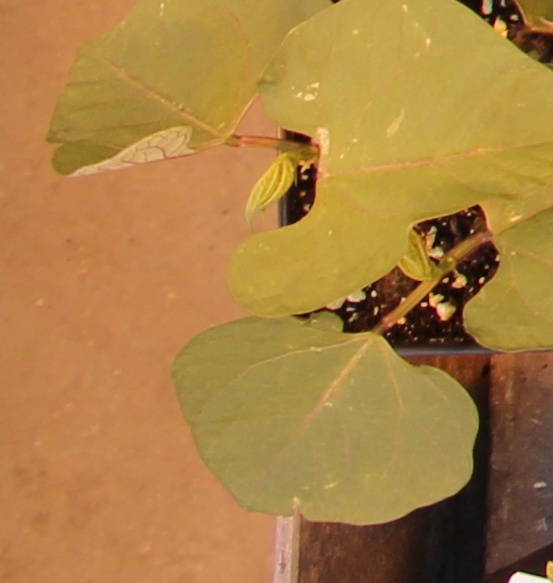
Label: Blackbean